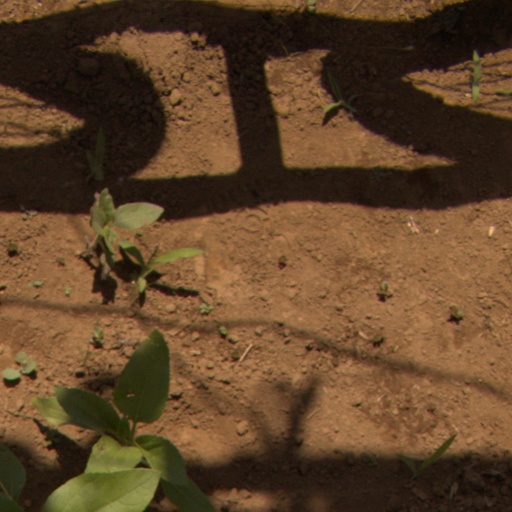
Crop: Jerusalem artichoke